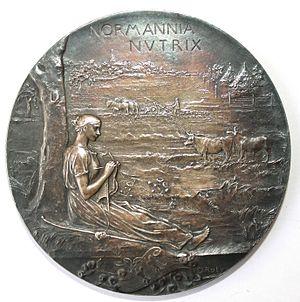
Médaille de l'Exposition nationale et coloniale de Rouen en 1896 par Oscar Roty. Avers: NORMANNIA NVTRIX
Iᵉʳ siècle :